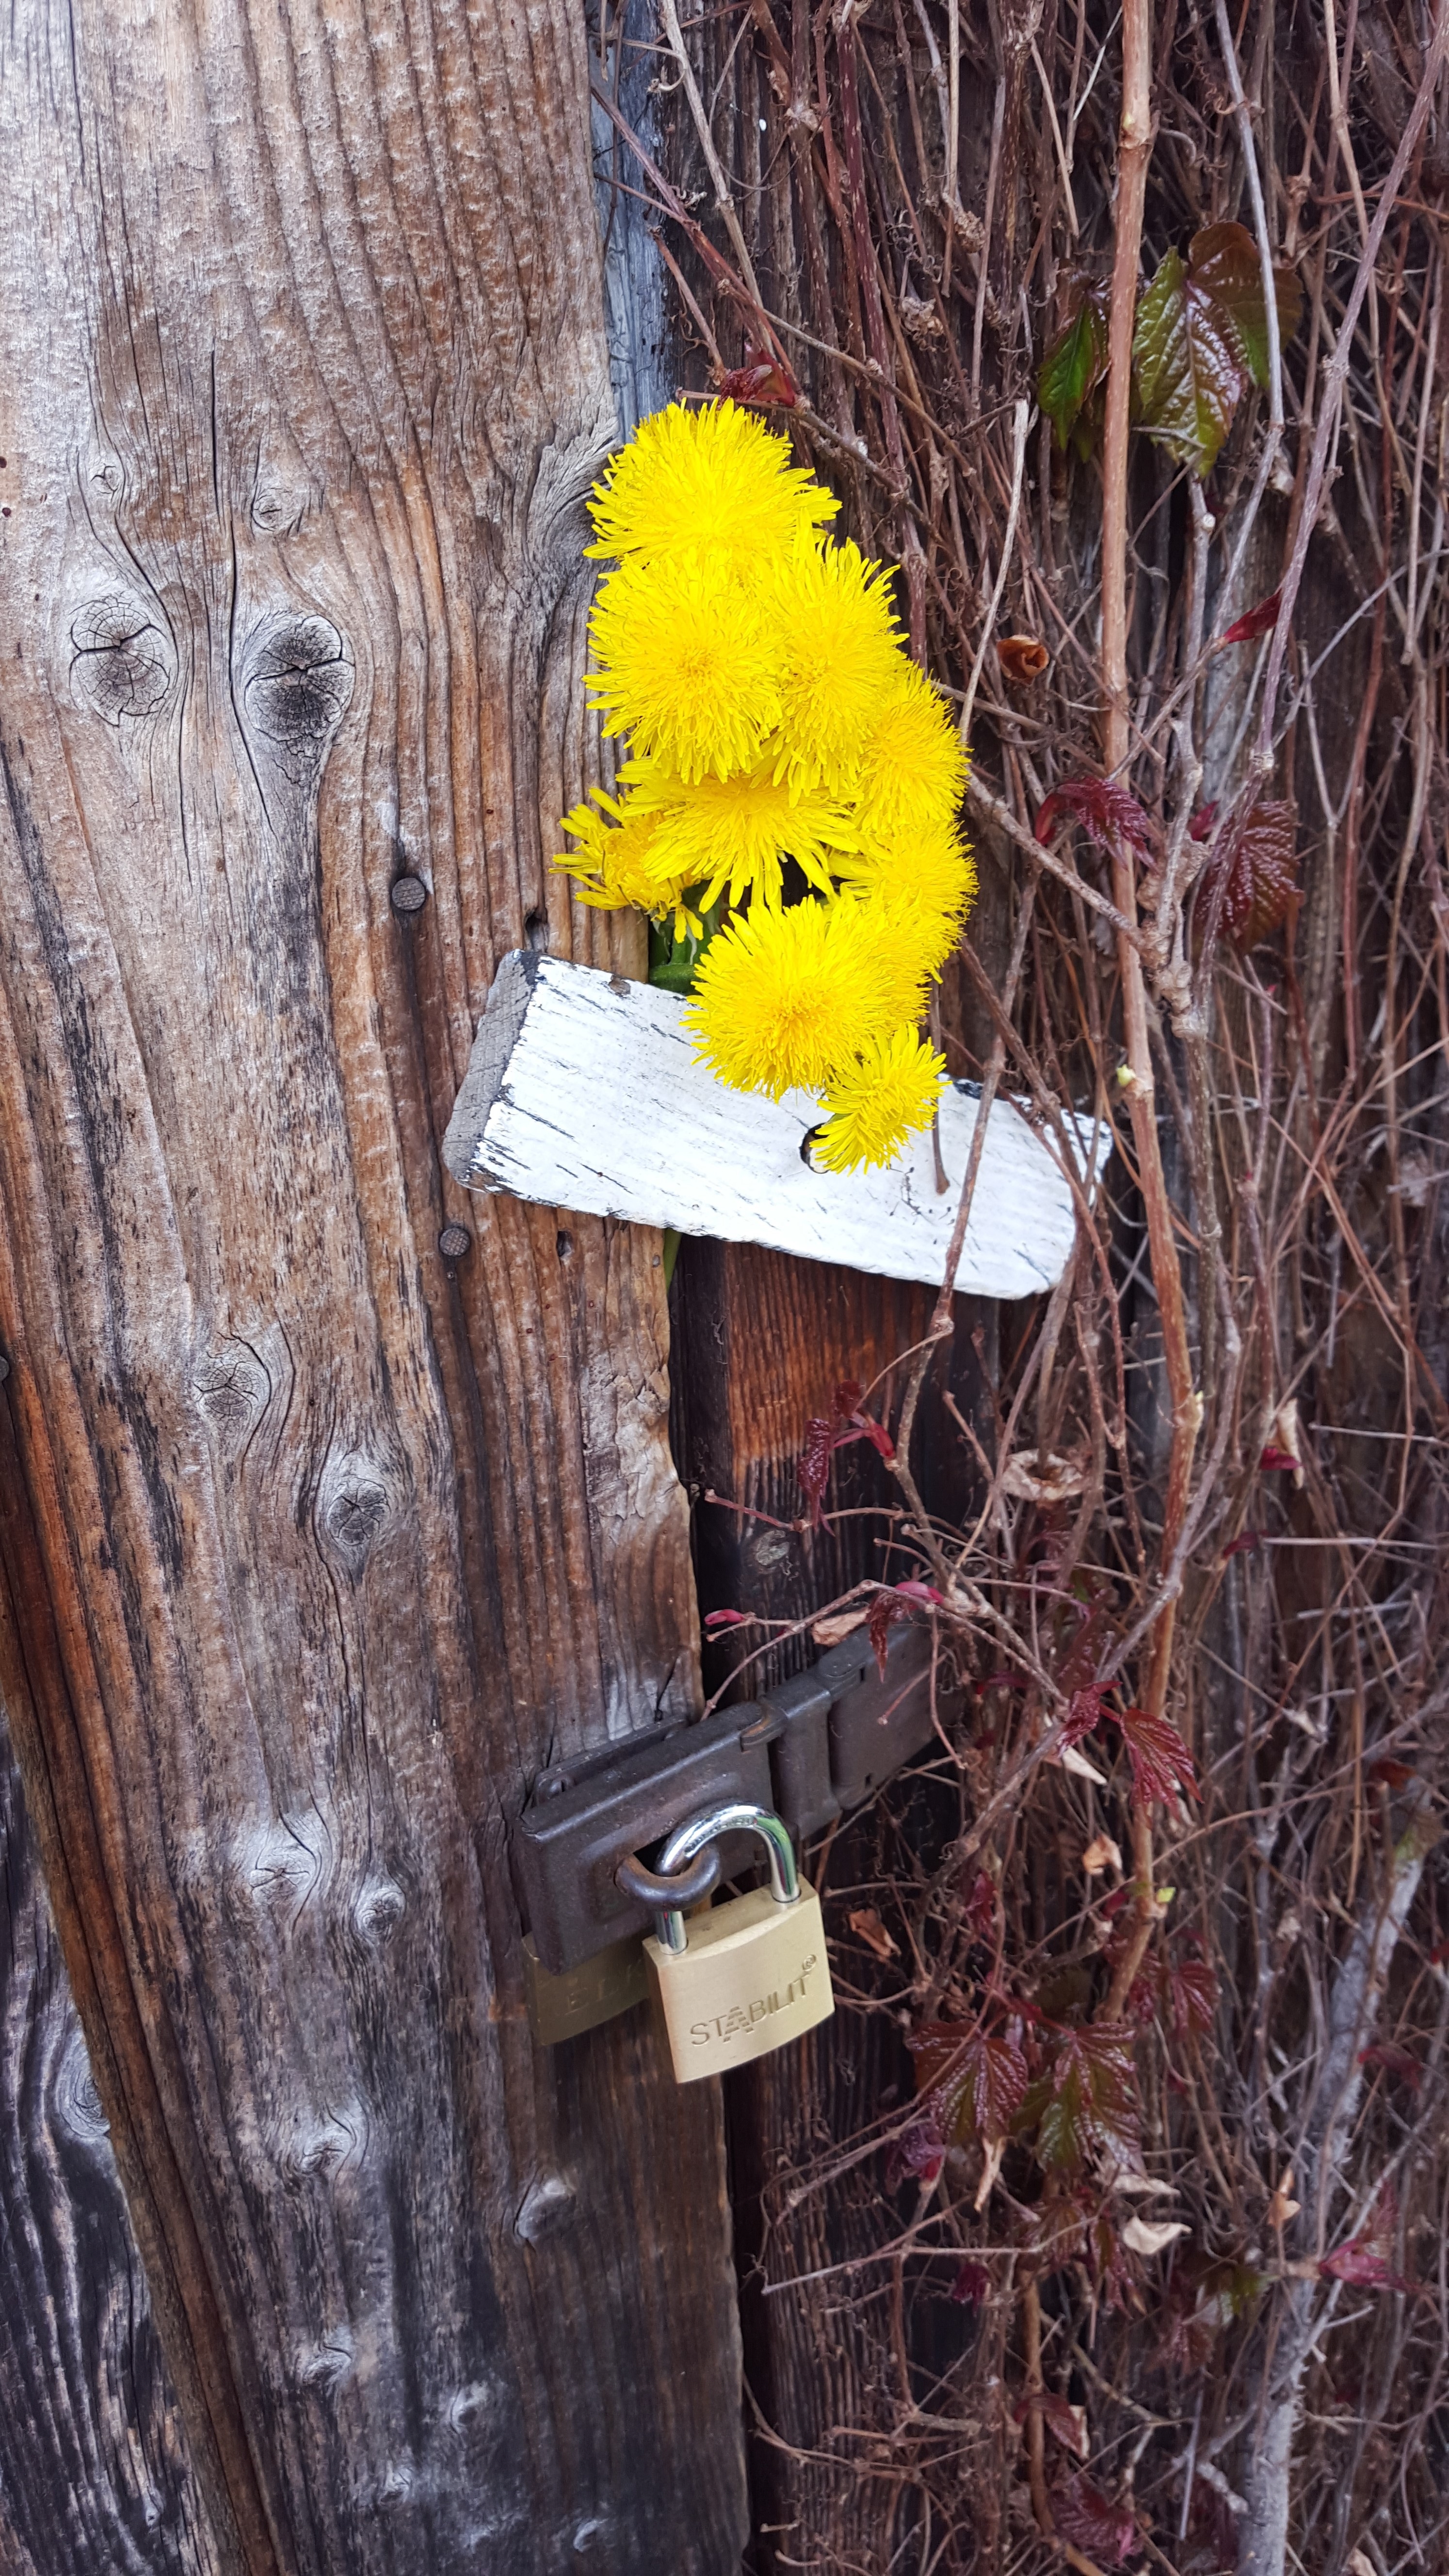
tree, winter, plant, wood, dandelion, leaf, flower, hut, spring, green, color, insect, autumn, brown, scale, yellow, flora, season, closed